Daniel Carroll (rugby union)

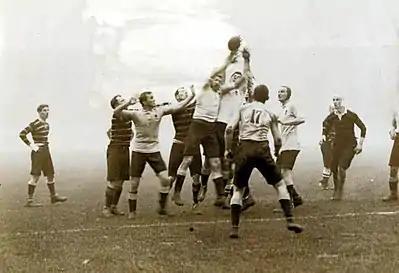
1908 Olympic Gold Final Wallabies v Cornwall.

At the time, the rugby tournament for the London Olympics game may not have appeared to be of great significance. Australia had already beaten Cornwall, the British county champions, early in the tour, and Scotland, Ireland and France had all turned down the Rugby Football Union's invitation to participate in the Olympic bouts. Neither the tour captain, Moran, nor the vice-captain Fred Wood played, so Chris McKivat led the Wallabies to an easy 32–3 victory and to Olympic glory, with each Wallaby in that match thereafter an Olympic gold medalist. Carroll scored two tries in the match.